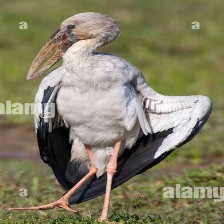
Species: ASIAN OPENBILL STORK
Scientific name: ANASTOMUS OSCITANS
ImageNet parent category: white_stork